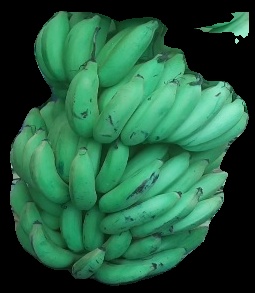
Variety: elakki-bale
Grade: grade1